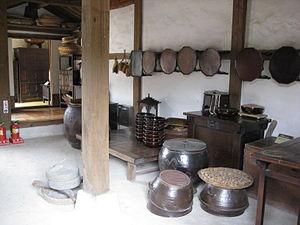
L’Hanok est une maison traditionnelle coréenne construite selon le style architecturale transmis depuis la période des Trois Royaumes jusqu'à la période Joseon.